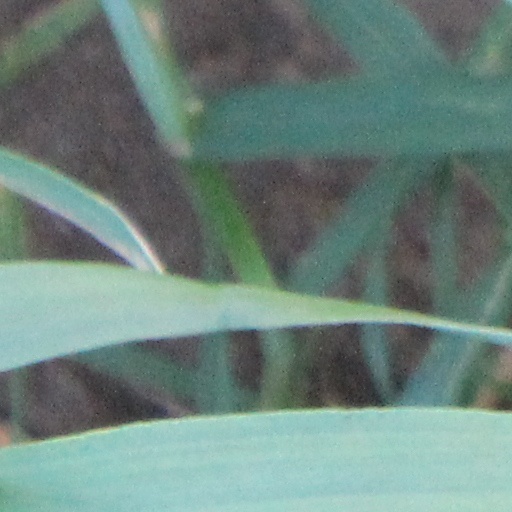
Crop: wheat